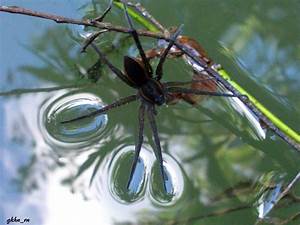
Label: ragno